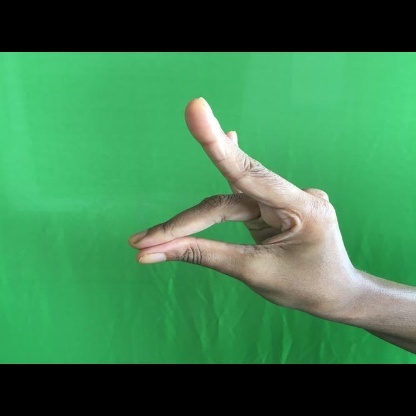
Mudra: Simhamukham